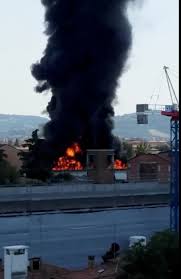
Label: urban_fire